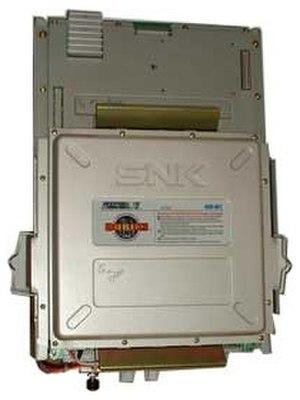
Carte mère Système Hyper Neo-Geo 64 - SNK
L'Hyper Neo-Geo 64 est un système de jeu vidéo à cartouches pour borne d'arcade compatible JAMMA, destiné aux salles d'arcade et commercialisé par SNK en septembre 1997.
SNK Corporation est une entreprise japonaise fondée en 1973 et domiciliée à Ōsaka, dont l'activité est la planification, le développement et l'édition de jeux vidéo et de systèmes de jeu vidéo, ainsi que la création et la gestion de centres de divertissement. Parmi les produits plus célèbres de la marque, figurent le Neo-Geo MVS, un système d'arcade également commercialisé en version console de jeux vidéo, la Neo-Geo AES et les séries des jeux Fatal Fury, The King of Fighters, Metal Slug, Samurai Shodown. Après des tentatives infructueuses pour s'imposer sur le marché des consoles de salon et des consoles portables, SNK connaît de grosses difficultés financières. Aruze rachète l'entreprise en 2000, mais de mauvaises orientations et stratégies font sombrer SNK. Juste avant la faillite de SNK en 2001, le fondateur de la société crée une entreprise nommée BrezzaSoft, puis crée la société Playmore qui sera renommée SNK Playmore et détenant tous les droits des propriétés intellectuelles de SNK. La société "SNK Playmore Corporation" prend officiellement le nom "SNK Corporation" le 1er décembre 2016.